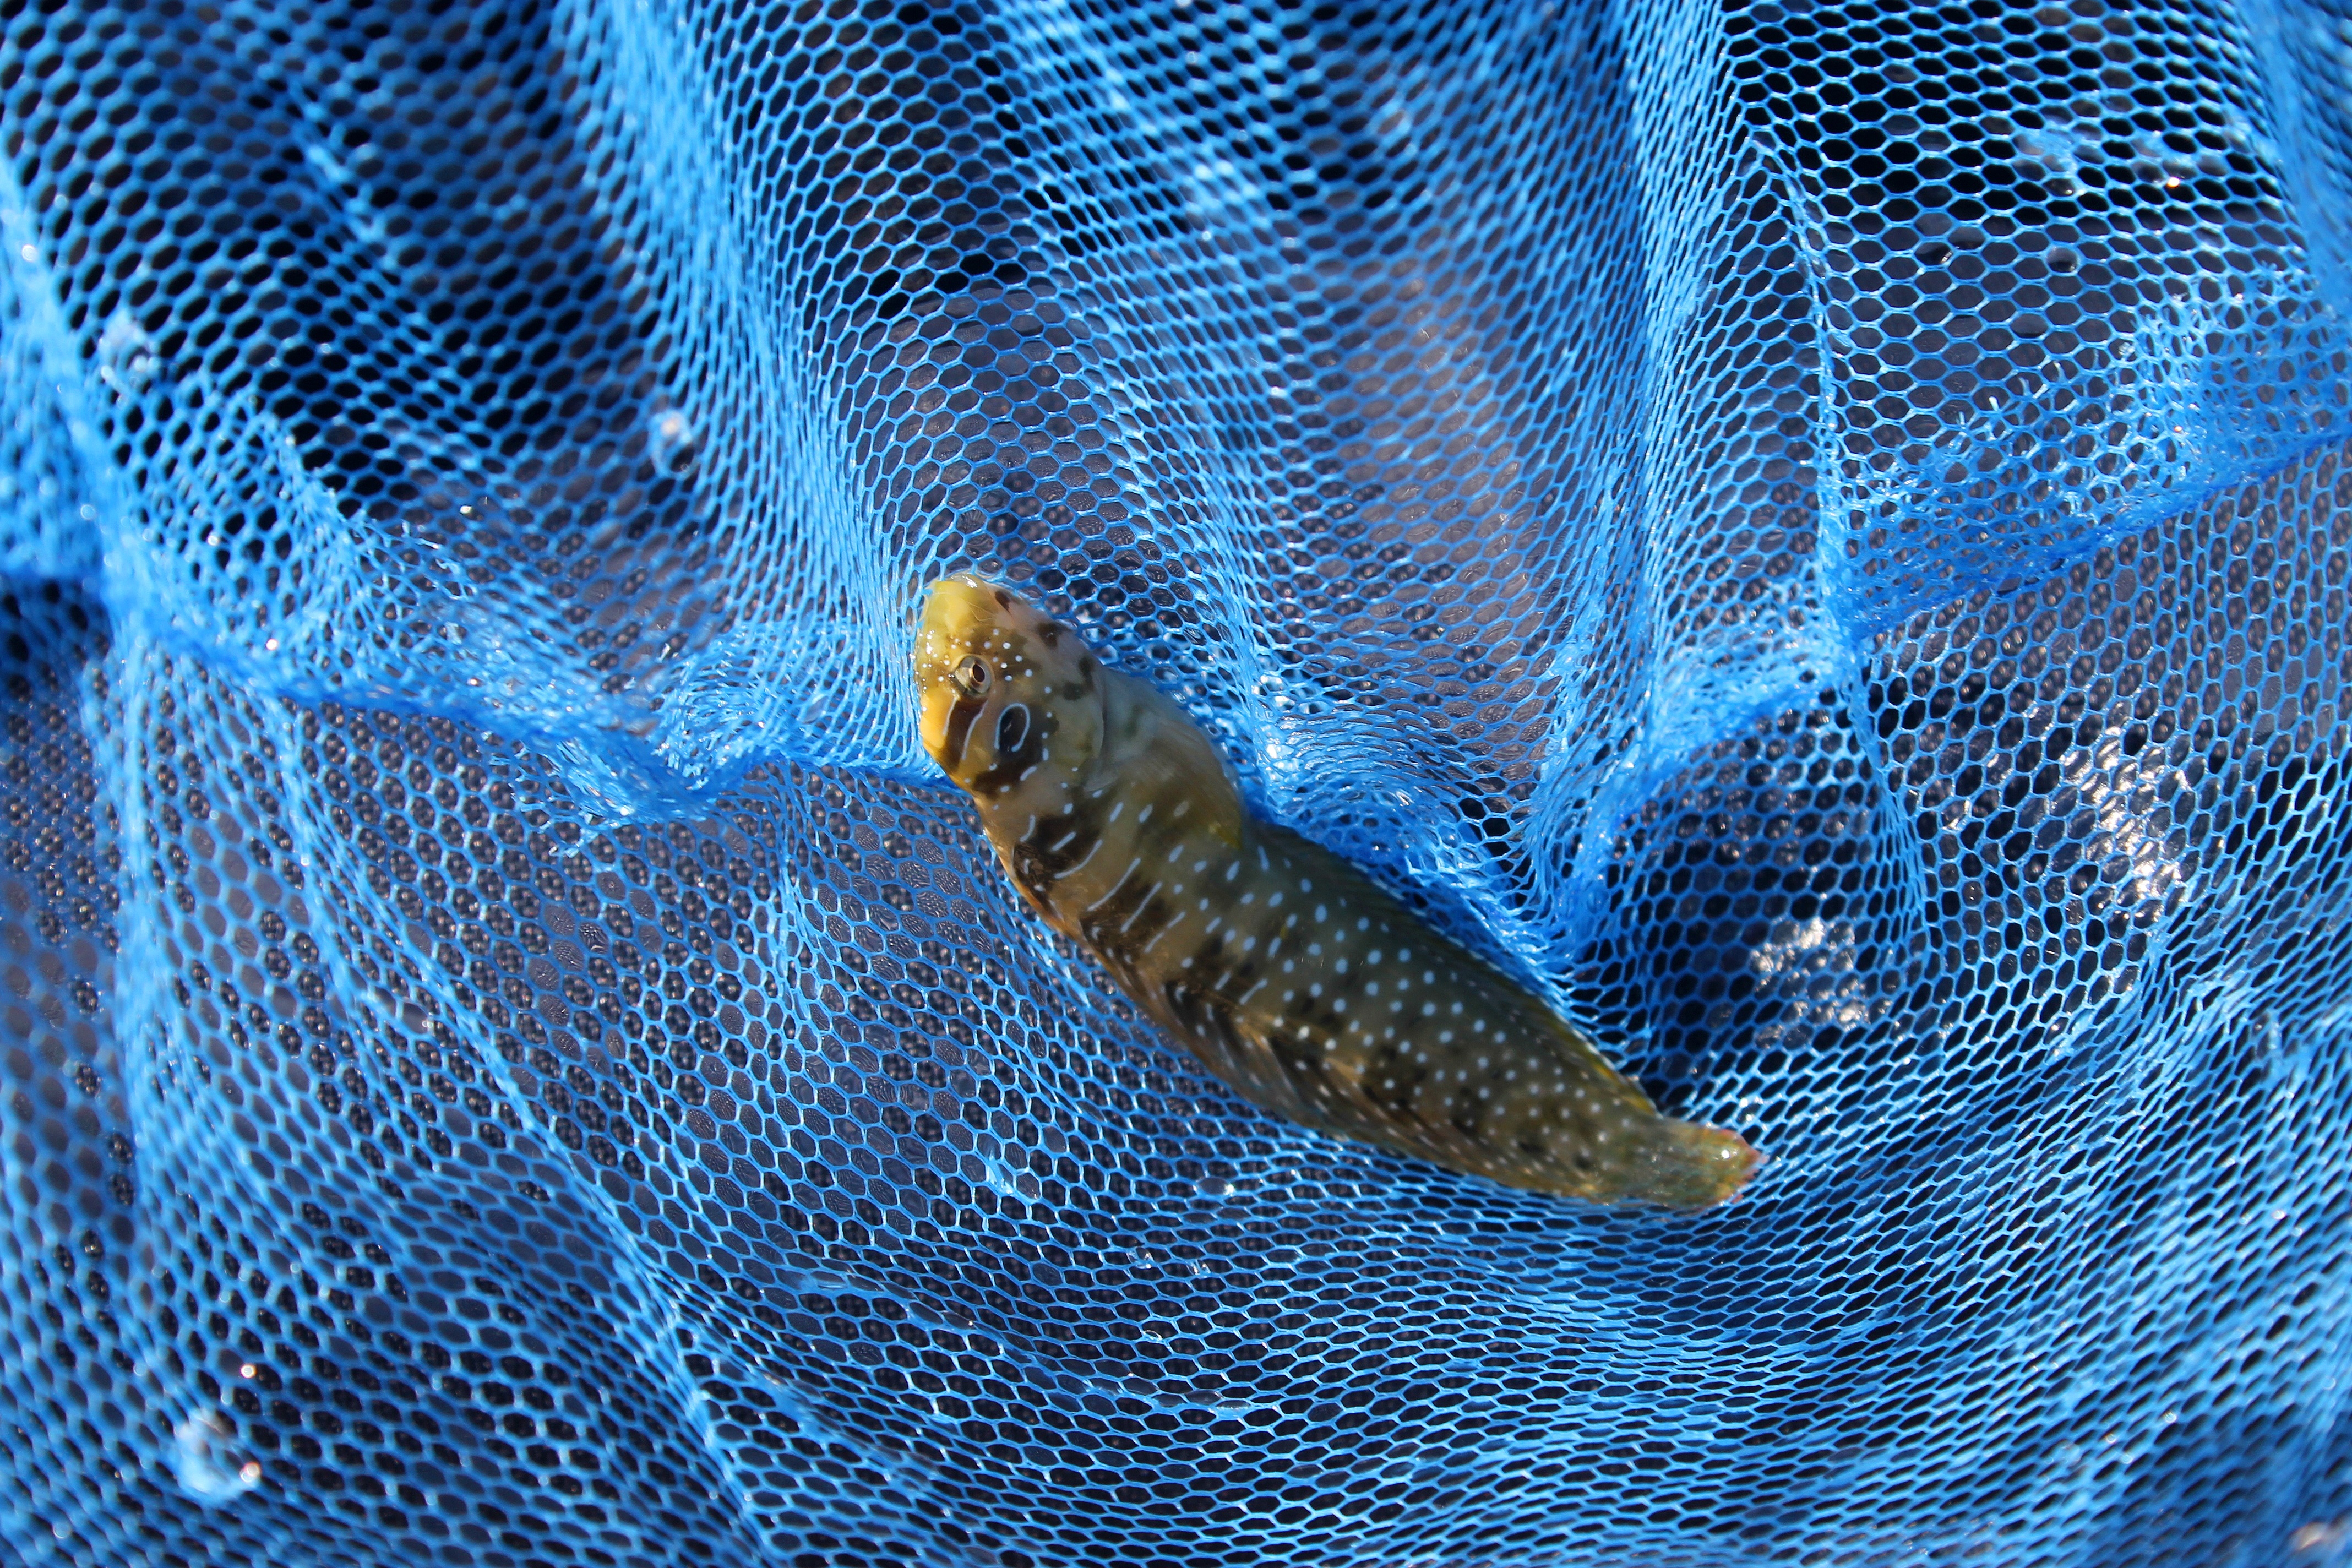
sea, water, kid, underwater, fishing, biology, child, blue, reptile, fish, outdoors, snake, macro photography, and small, marine biology